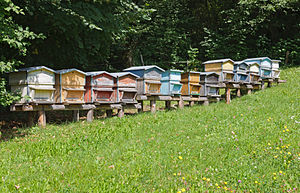
Biavl / Traditionel biavl
Bistader i Frankrig
Biavl er menneskets opretholdelse af honningbi-kolonier, almindeligvis i bistader. En biavler holder bier,